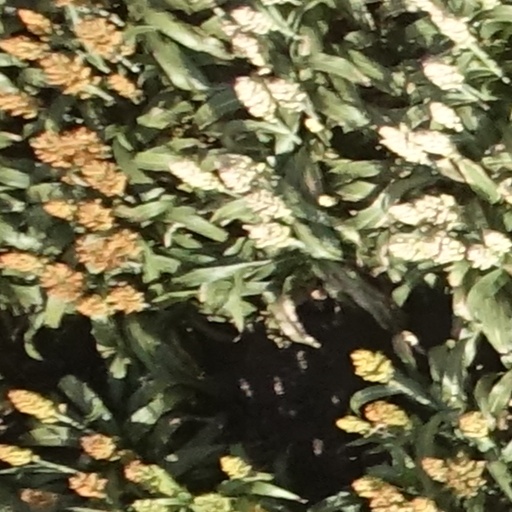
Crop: sorghum